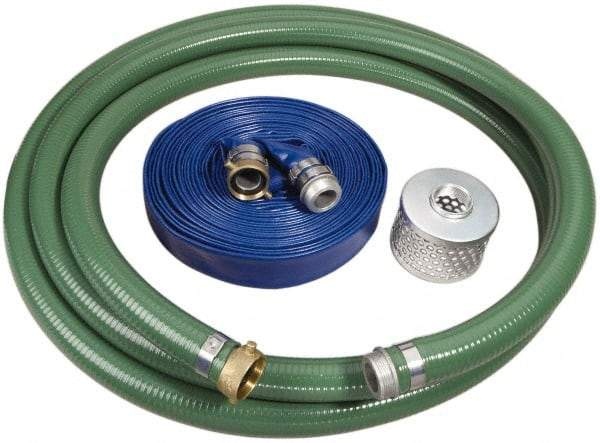
Alliance Hose & Rubber - Suction and Discharge Pump Hose Kits - For Use with 3 Inch Pumps
Item #: 79291639 Brand: Alliance Hose & Rubber Model #: PKMM-300 Exact Tooling IR#: 04 Product Specifications Type Suction and Discharge Pump Hose Kits
Brand: Alliance Hose & Rubber
Category: Hardware > Hardware Pumps > Sump, Sewage & Effluent Pumps